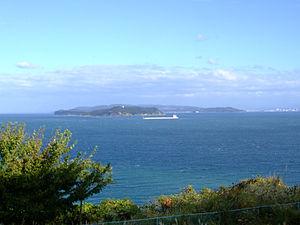
Le détroit de Kitan est un passage maritime d’une largeur approximative de 11 kilomètres. Il sépare la baie d’Ōsaka, qui constitue la partie orientale de la mer intérieure de Seto, du canal de Kii, qui débouche sur l’océan Pacifique. Les villes de Sumoto et de Wakayama se situent de part et d’autre du détroit. Actuellement, des ferrys permettent la traversée de celui-ci. Cependant, des projets de ponts suspendus et de tunnels ont été proposés pour pouvoir relier plus facilement les deux rives.